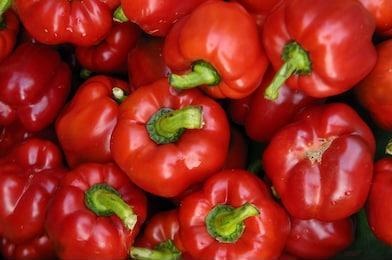
Label: capsicum